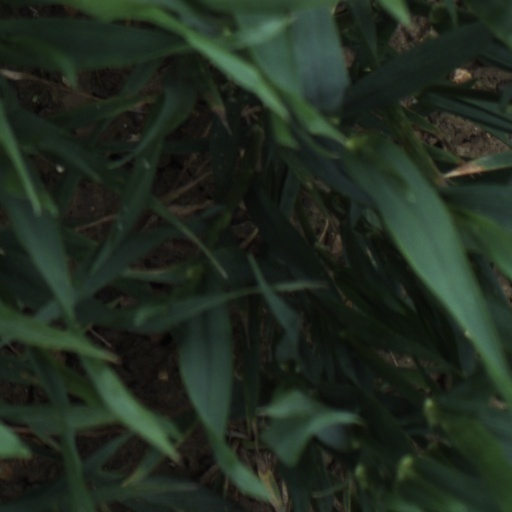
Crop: wheat